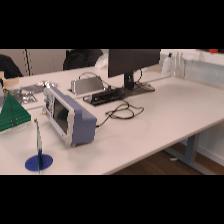
Label: NonHuman